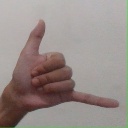
अक्षर: द